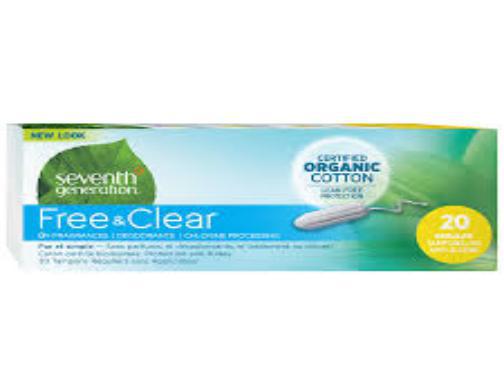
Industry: Necessities